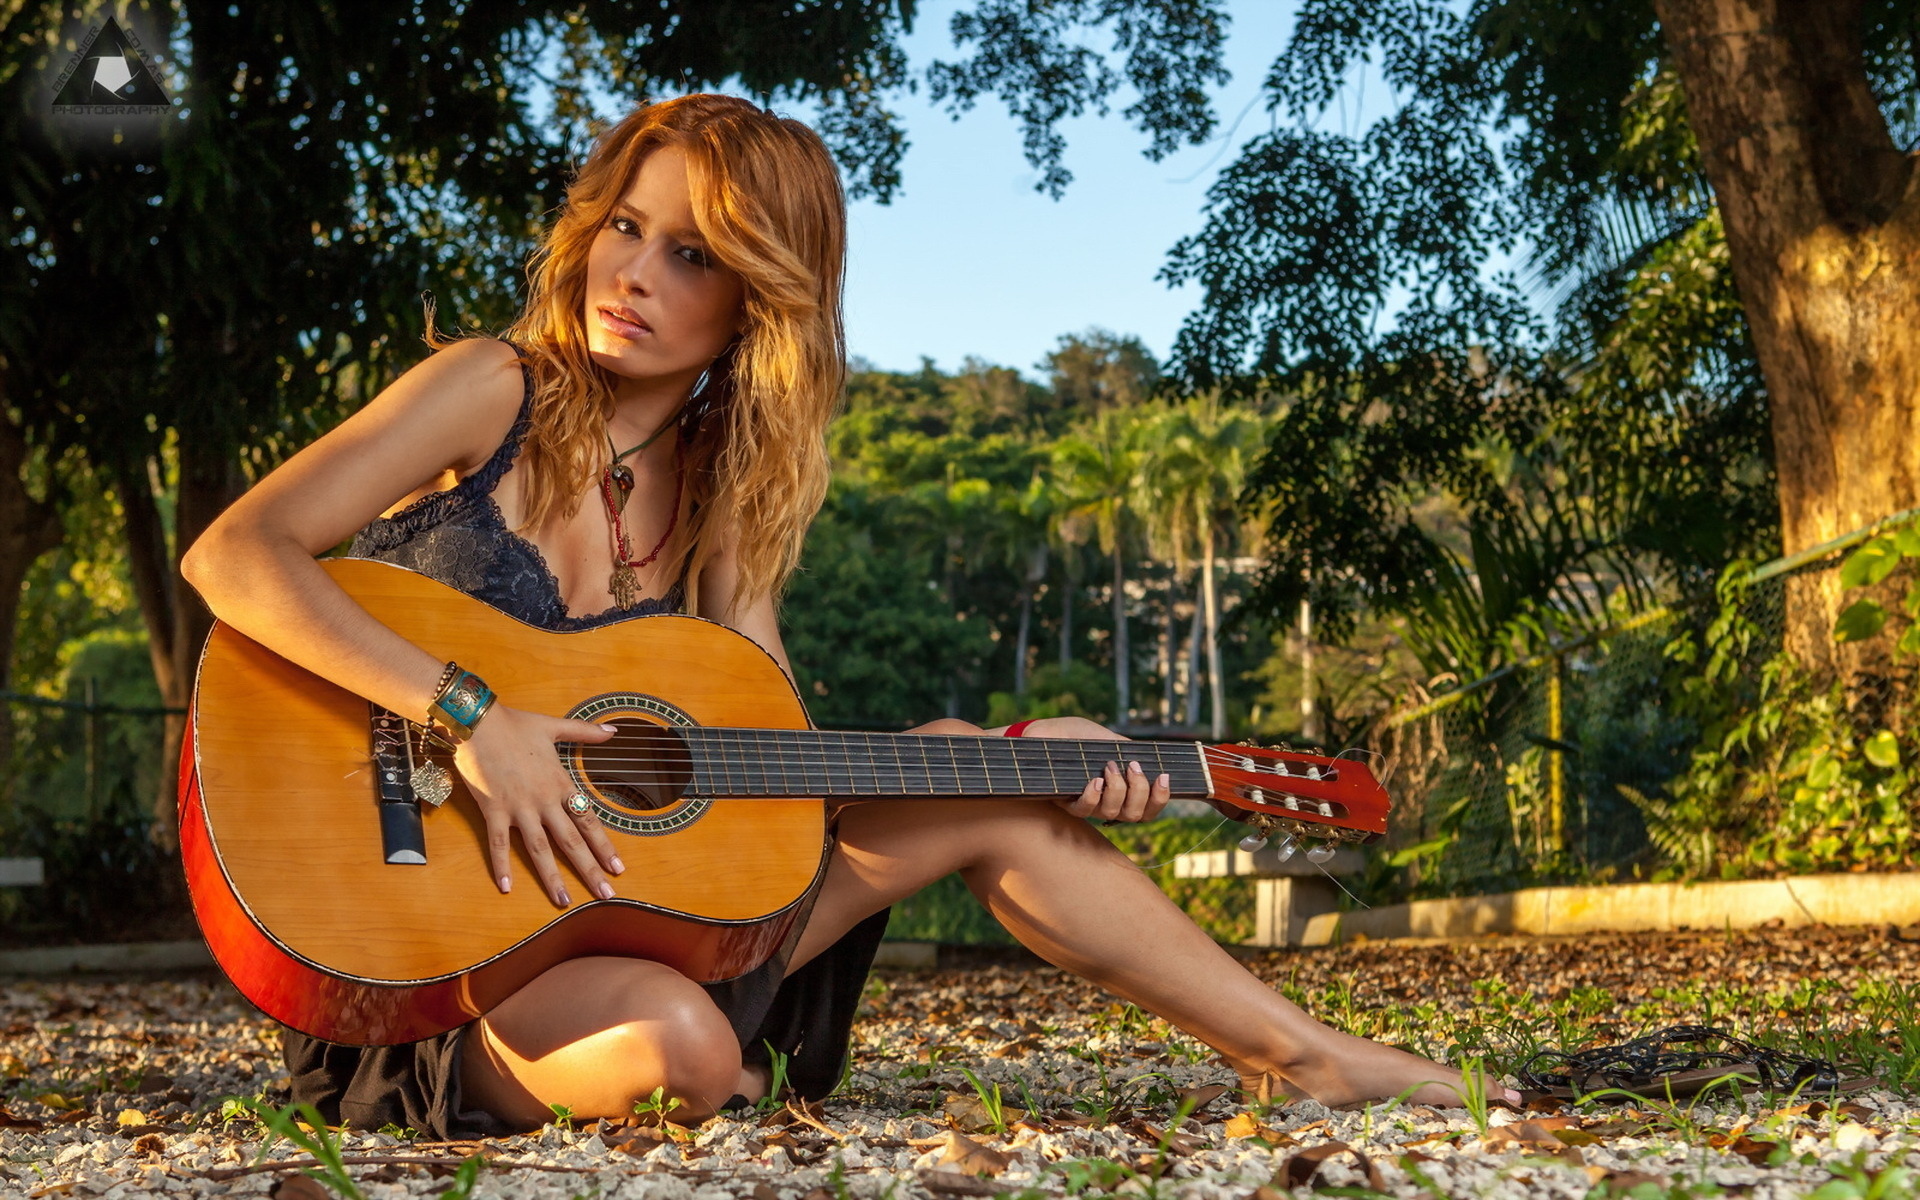
KITARA, guitar, People in nature, string instrument, musical instrument, acoustic guitar, green, yellow, red, tree, plucked string instruments, grass, leaf, beauty, musician, orange, guitarist, summer, string instrument accessory, sunlight, photo shoot, photography, woody plant, autumn, music, plant, sitting, dress, long hair, wood, street performance, forest, ukulele, brown hair, model